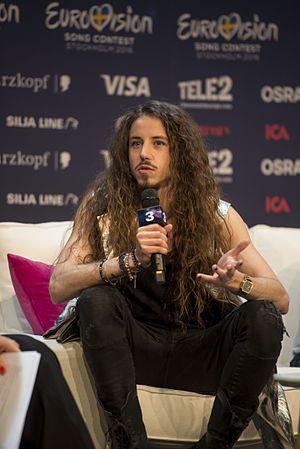
The Voice of Poland est une émission de télévision polonaise de télé-crochet musical diffusée sur TVP 2 depuis le 3 septembre 2011.
Michał Szpak, né le 26 novembre 1990 à Jasło en Pologne, est un chanteur et compositeur polonais.